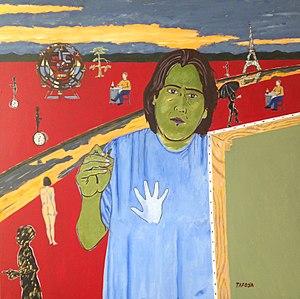
Jaime Tafoya, né à Guadalajara le 20 septembre 1952, est un artiste peintre mexicain.